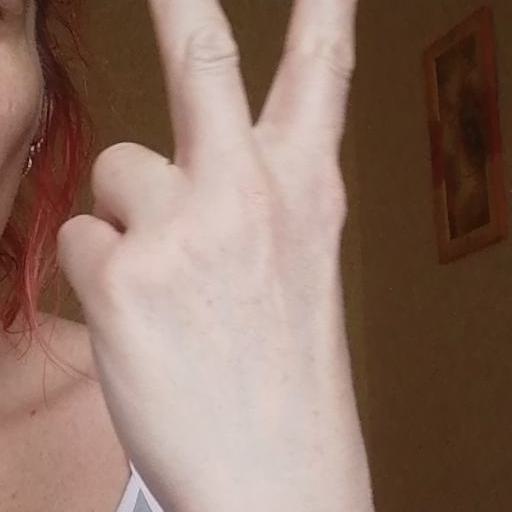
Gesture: peace_inverted